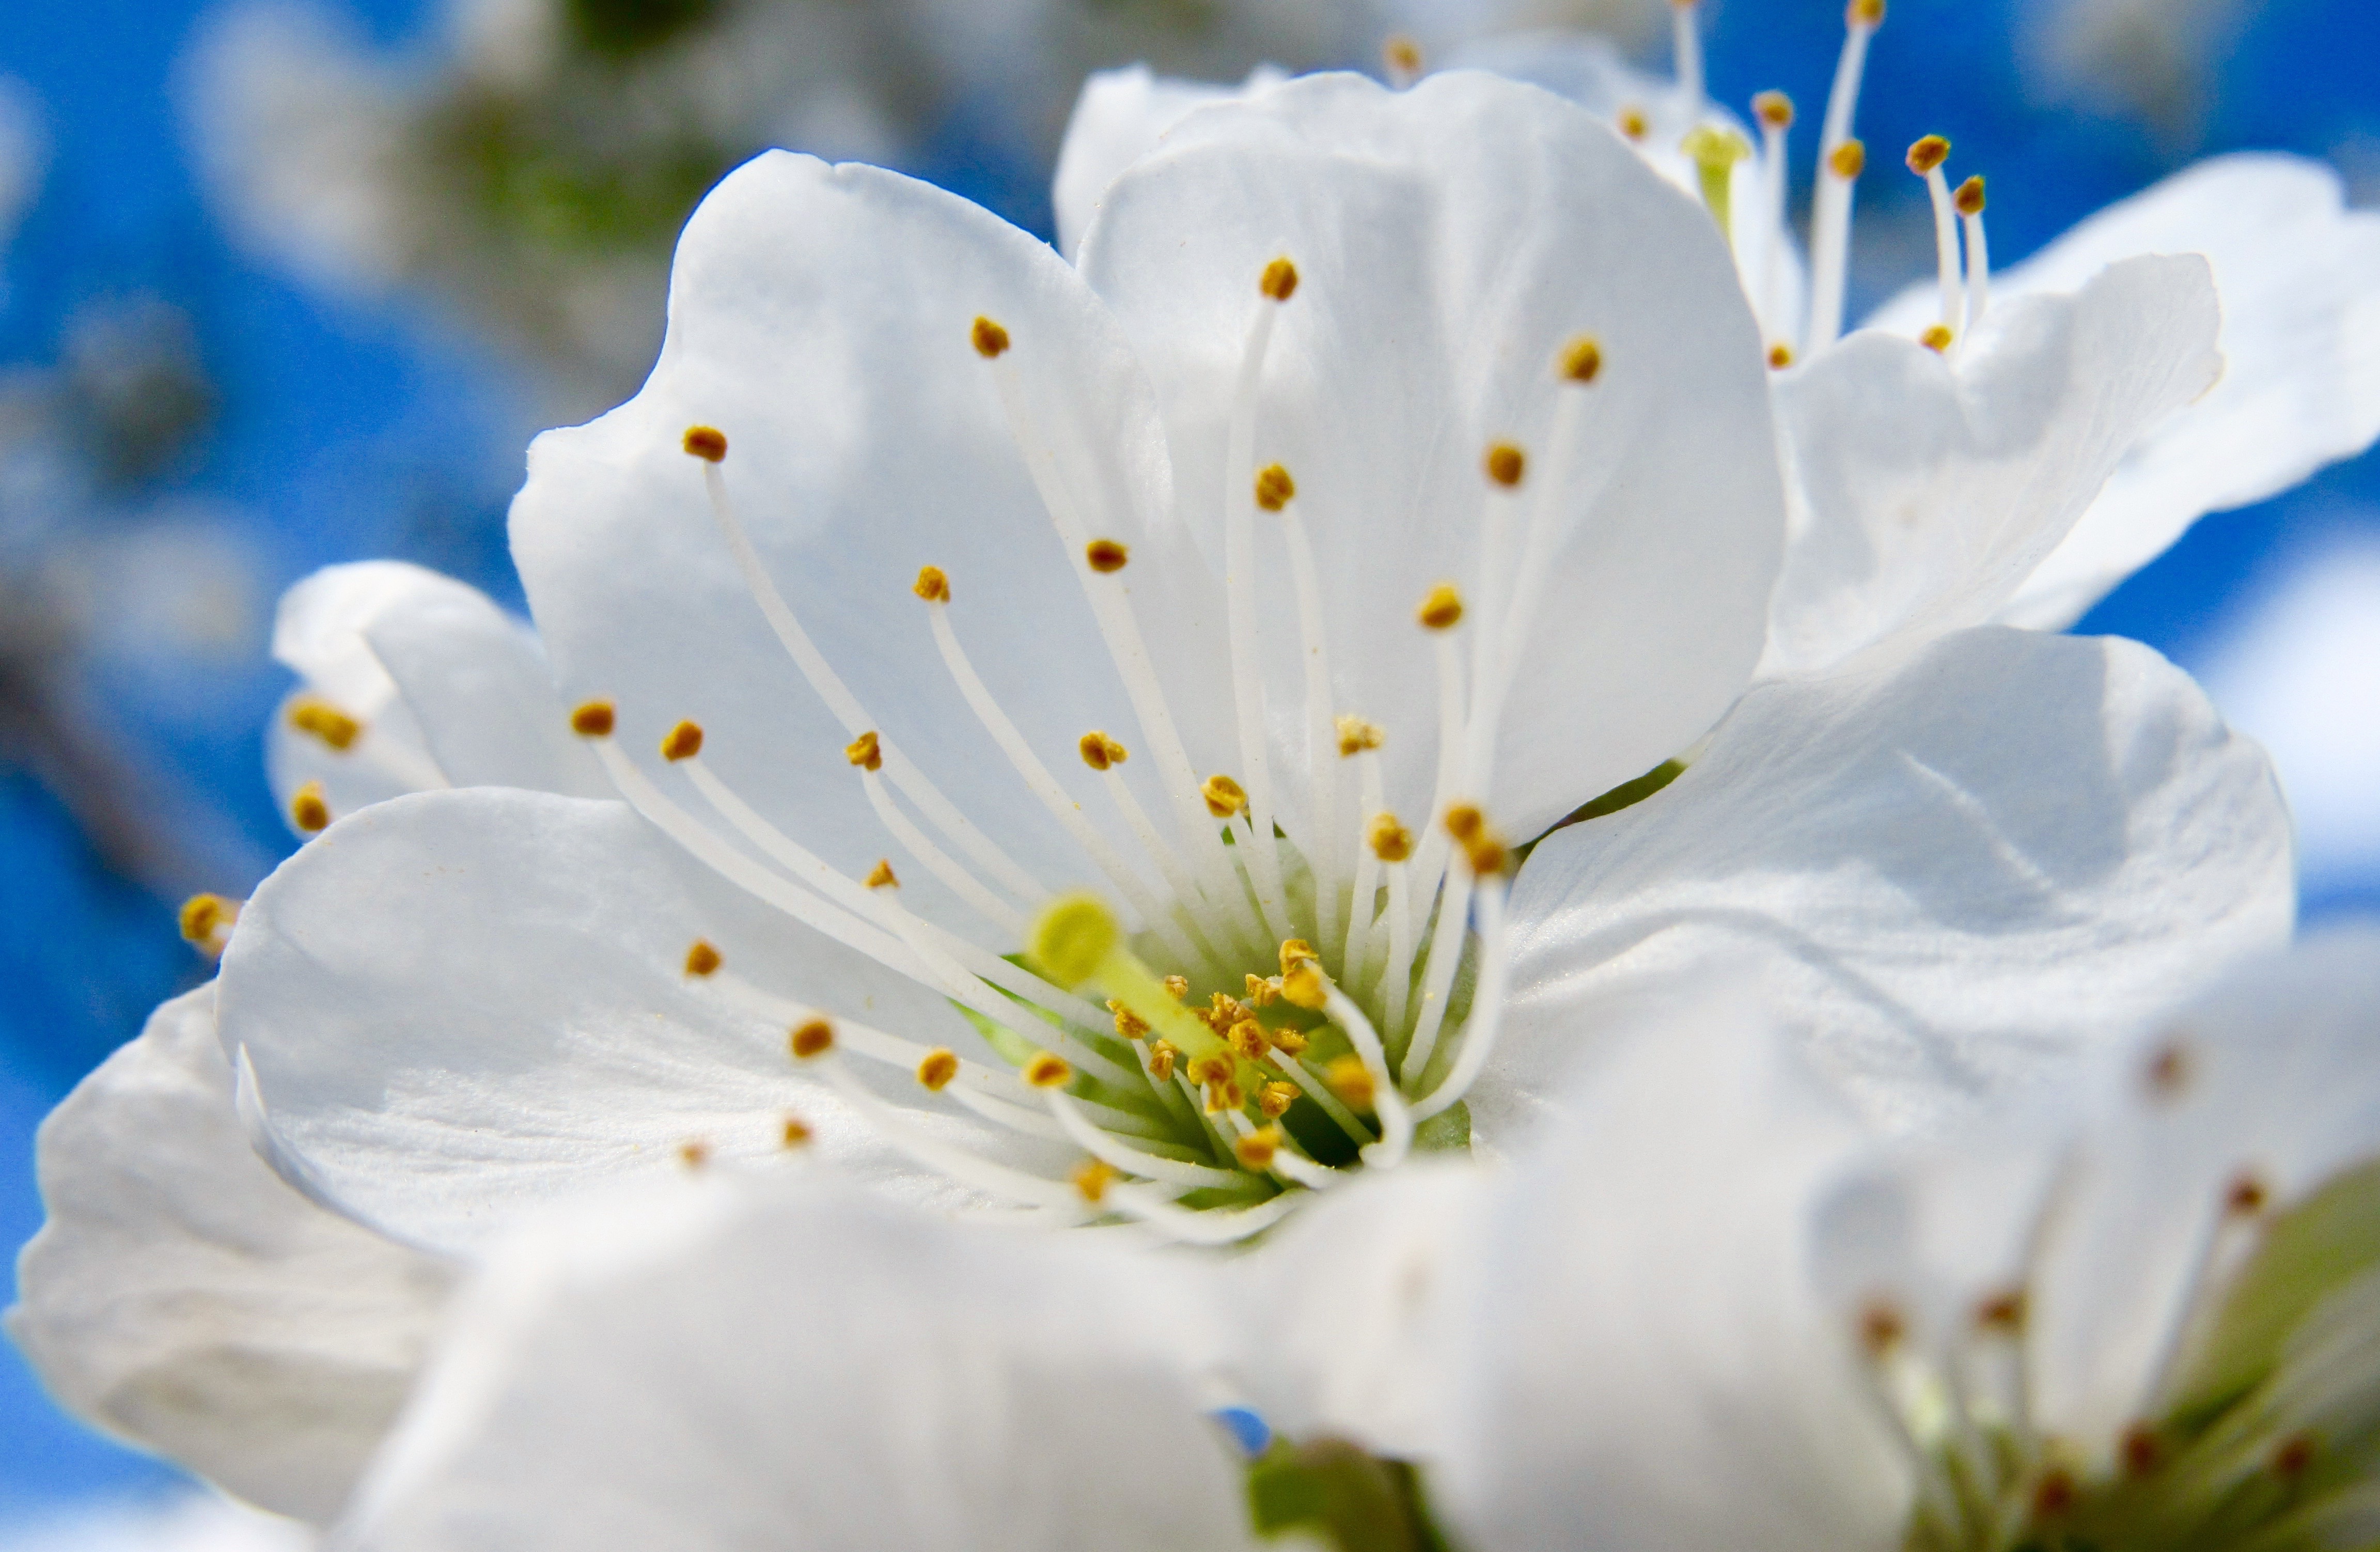
nature, branch, blossom, plant, white, flower, petal, spring, produce, botany, flora, wildflower, close up, macro photography, flowering plant, land plant